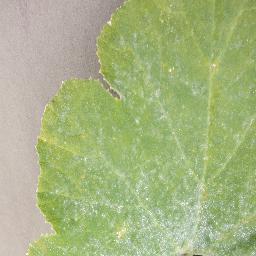
Label: Squash___Powdery_mildew